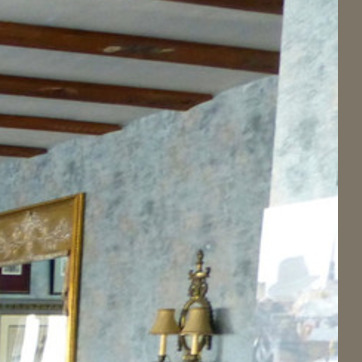
Material: wallpaper